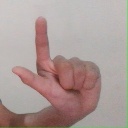
अक्षर: ल